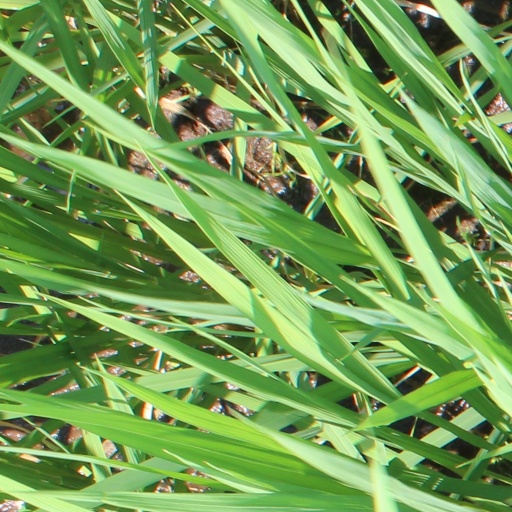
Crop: rice